Citizen's Educational Center

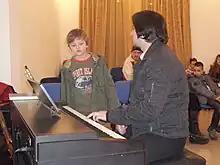
Association Citizen's Educational Center

"Music educational program Avista" or "MEP Avista" is the first program of this type in the territory of Bosnia and Herzegovina and the Western Balkans.